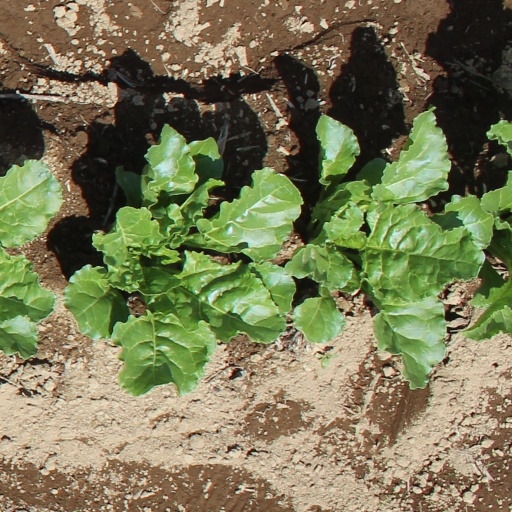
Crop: sugar beet